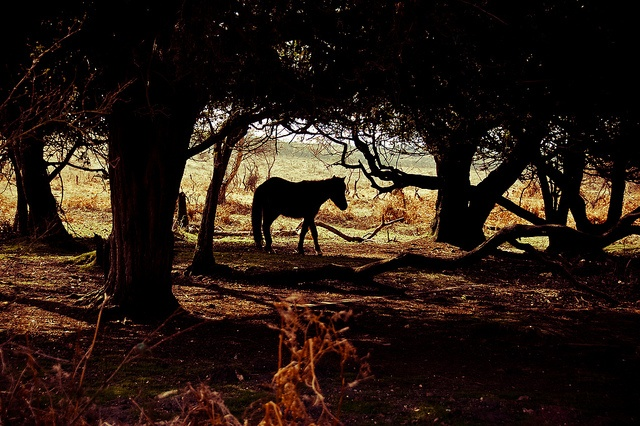
A four legged animal standing under the shade of trees.
A lone horse shades himself under some trees.
A horse or zebra in the middle of some shade trees.
A pony walks beneath a grove of trees.
A horse standing in the shade of a lot of trees.